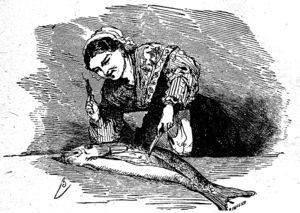
Pour la source voir